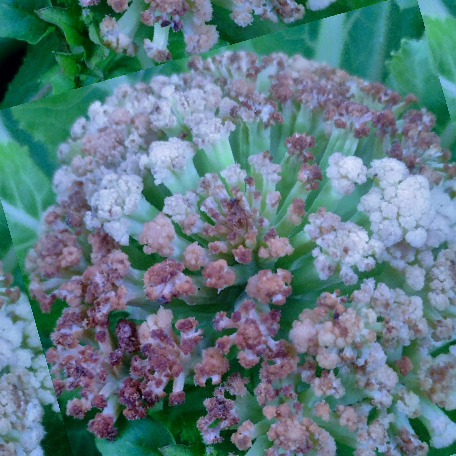
Label: Bacterial spot rot